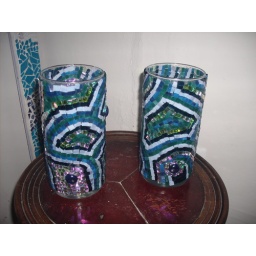
Stained glass in blue, green, lilac, dichroic, blue decorative glass.